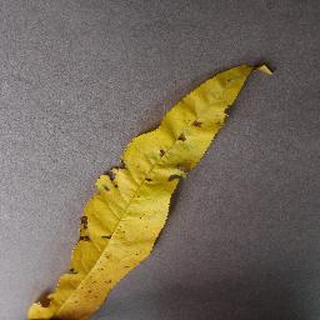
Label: peach_bacterial_spot